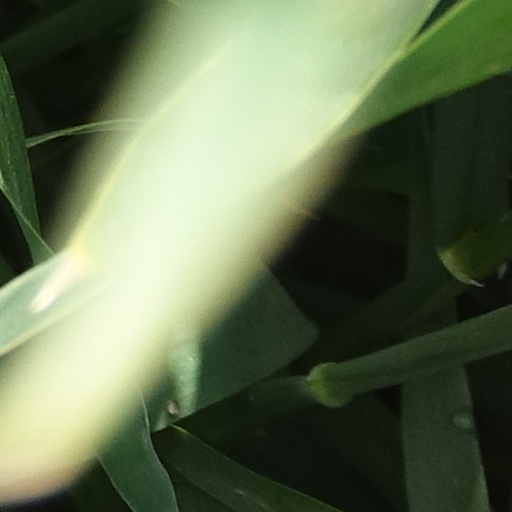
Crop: wheat